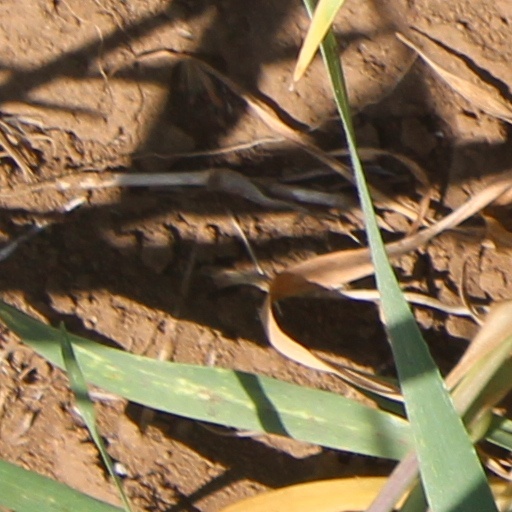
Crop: wheat